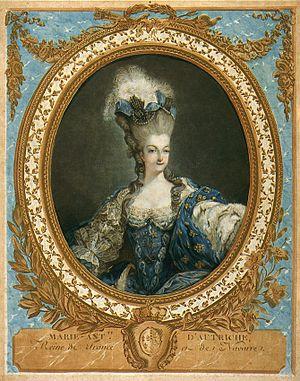
L’affaire Cahouët est une escroquerie qui impliqua en 1777 la reine Marie-Antoinette.